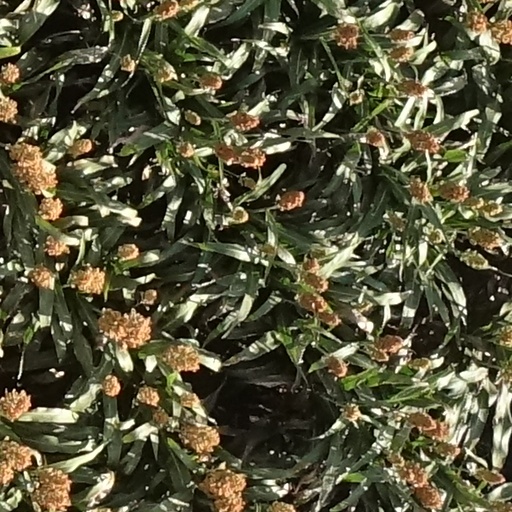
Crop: sorghum